NBA 2K Mobile

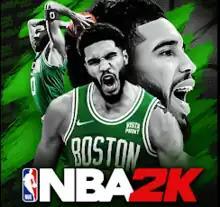
Former Cover Featuring Jayson Tatum

NBA 2K Mobile released their game on the App Store and pre-register on Google Play with LeBron James as the cover athlete for Season 1. They promised "Console quality graphics" and "Lifelike NBA 2K action" and praised the games ability to play on the go. Then, on September 5, 2018, NBA 2K Mobile released Season 2 with Zion Williamson as the cover athlete. With this new season, a new gamemode called drills was added, and the player is now able to call screens and double teams in-game. They also released gear, and mentors which could be used to improve player cards. On December 1, 2020, NBA 2K Mobile released Season 3, and partnered with Kevin Durant who was the cover athlete for the game. In this season came the addition of King of the Court, a single-elimination tournament style gamemode event, and additional card themes added like Historic Greats, Holiday, and much more. On September 28, 2021, NBA 2K Mobile released Season 4 with Damian Lillard as the cover athlete. Additional changes to the game this season included a new Courtside Pass, and a new limited-time event called Power Cap having players get a certain number of points for having a certain team power. On October 10, 2023, NBA 2K Mobile released Season 6, featuring Donovan Mitchell as the cover athlete. Changes to the game this season include 3 new tiers, a 1v1 and a 2v2 Crews edition, and updated graphics. They also increased the minimum card tier that the player can get and increased the rewards the player can get from events and draft picks. NBA 2K Mobile accumulates an estimated 1 million dollars and 400 thousand downloads monthly with a total of over 41 million downloads, and has been rapidly gaining popularity making double the amount of revenue and nearly double the number of downloads in the last month.